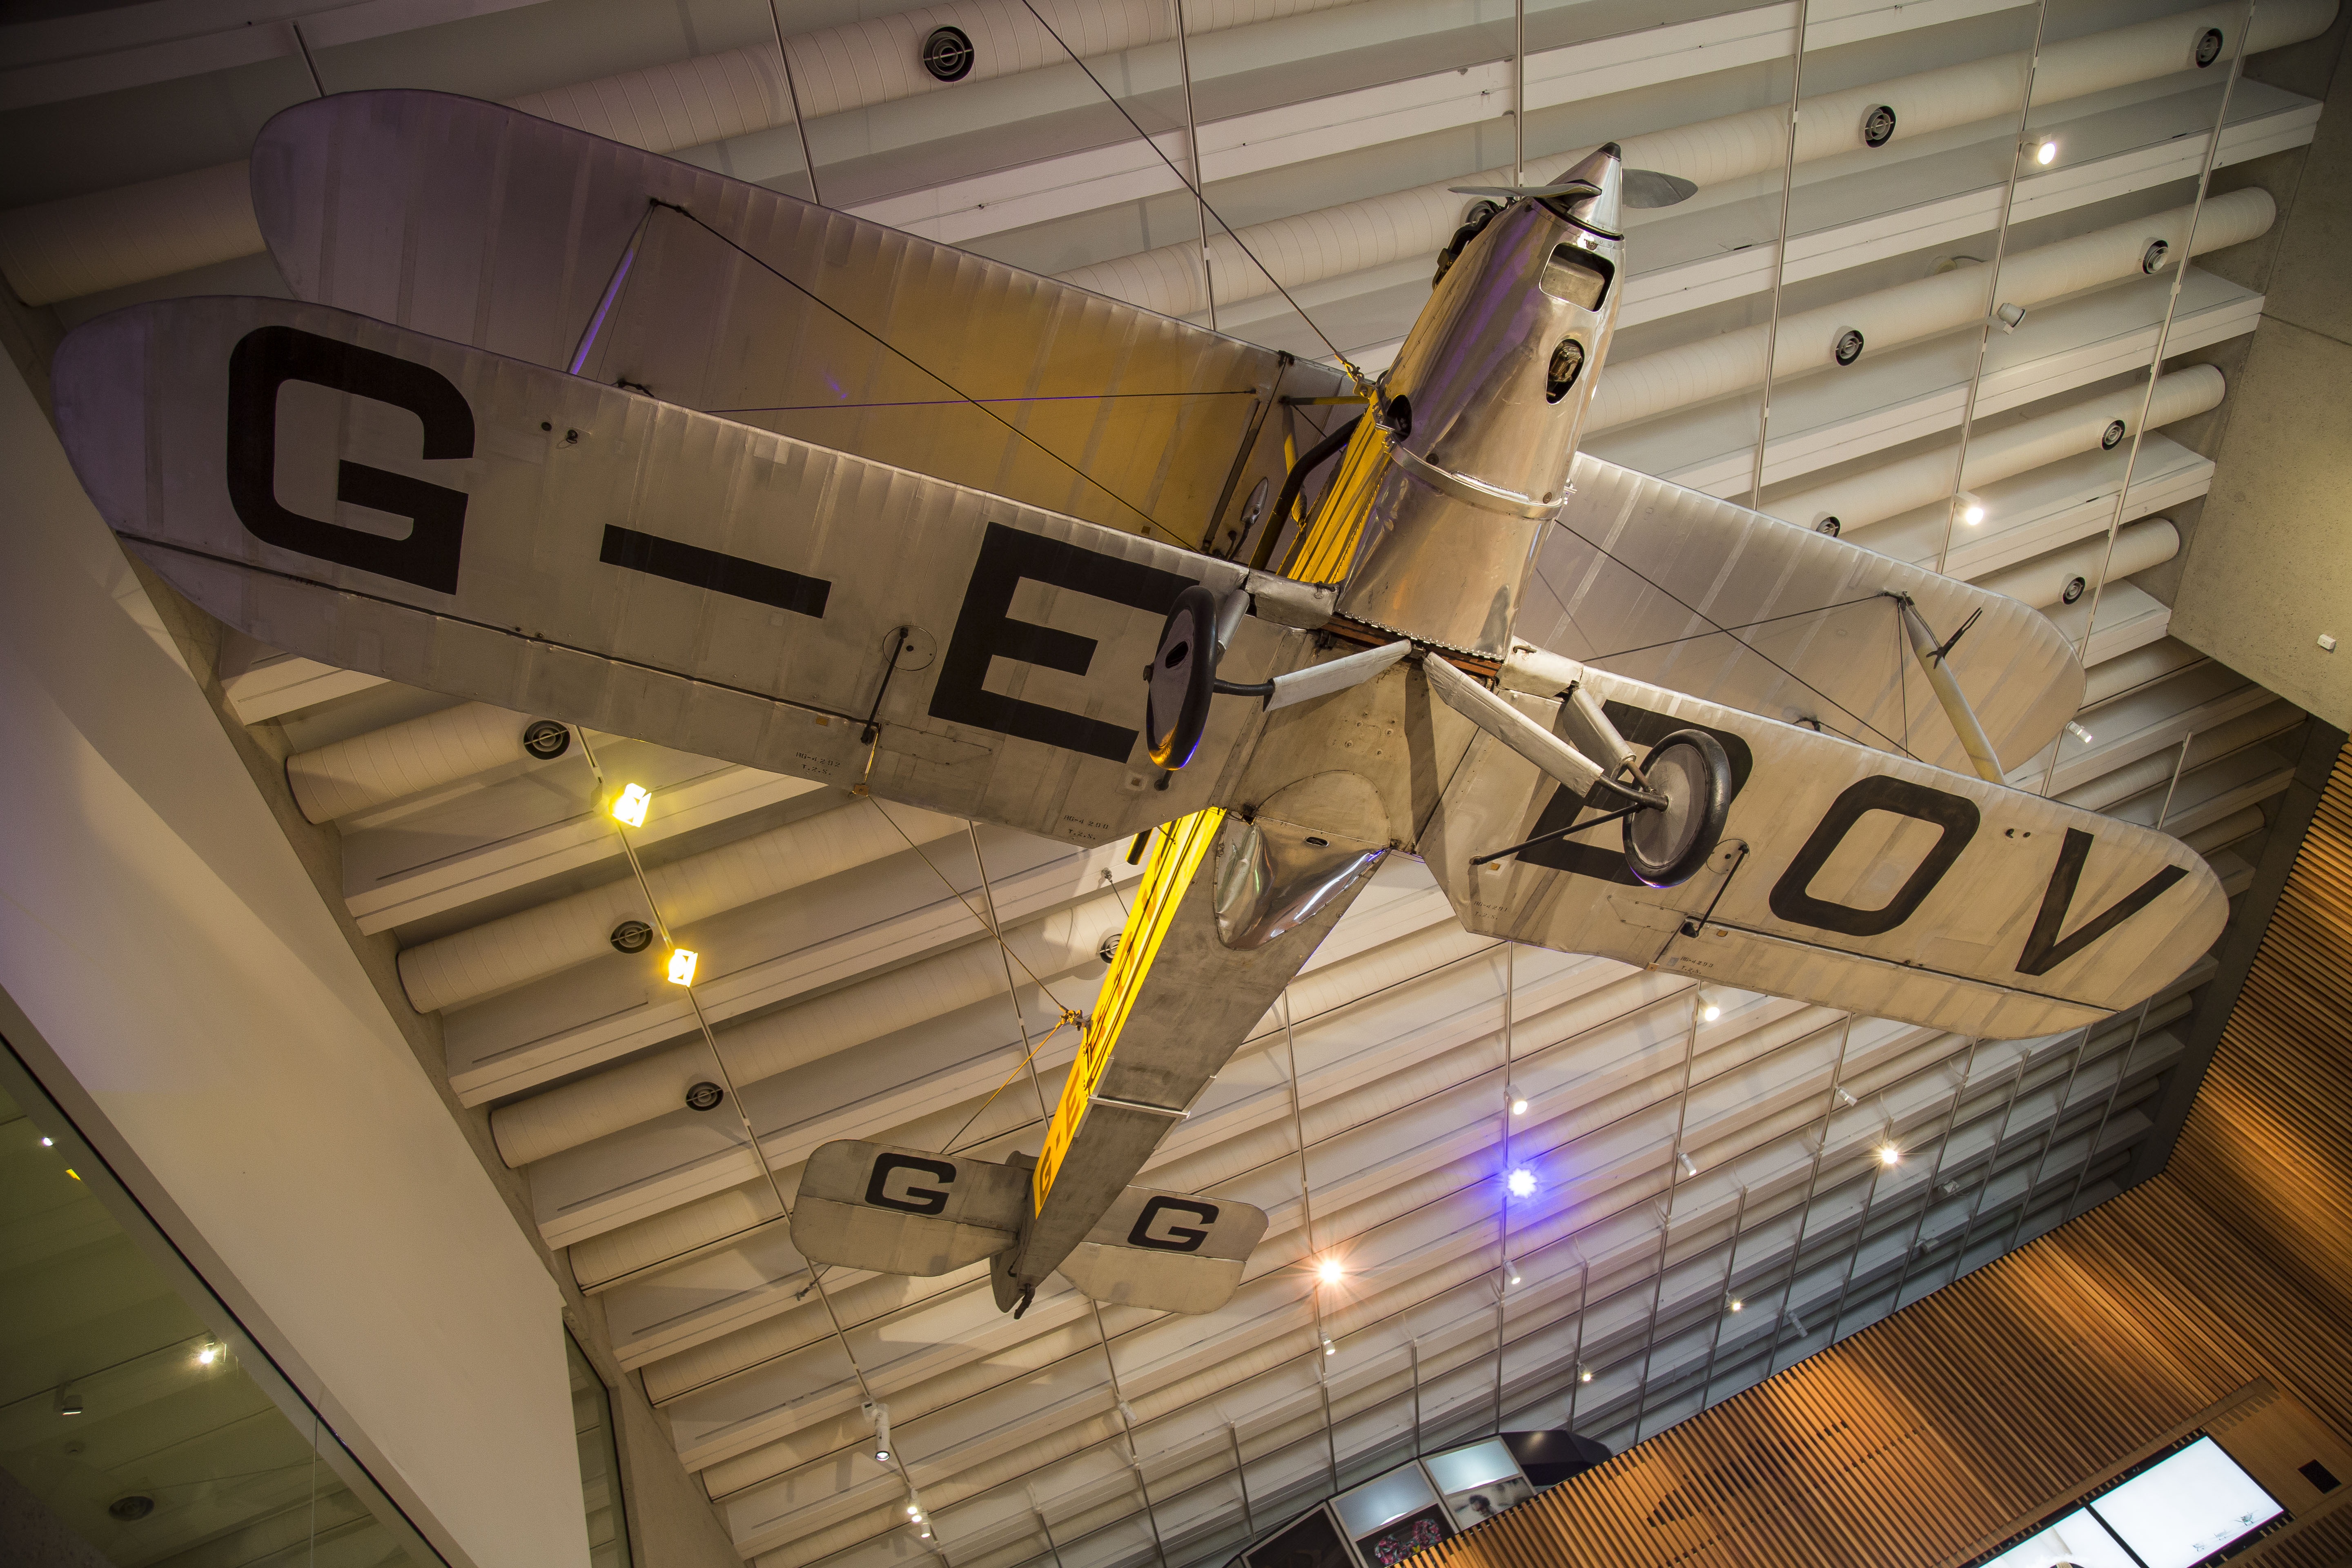
wing, airplane, aircraft, vehicle, museum, aviation, space, australia, design, tourist attraction, brisbane, scale model, atmosphere of earth